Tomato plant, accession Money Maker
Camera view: horizontal (90 deg, fisheye); turntable rotation: 270 degrees
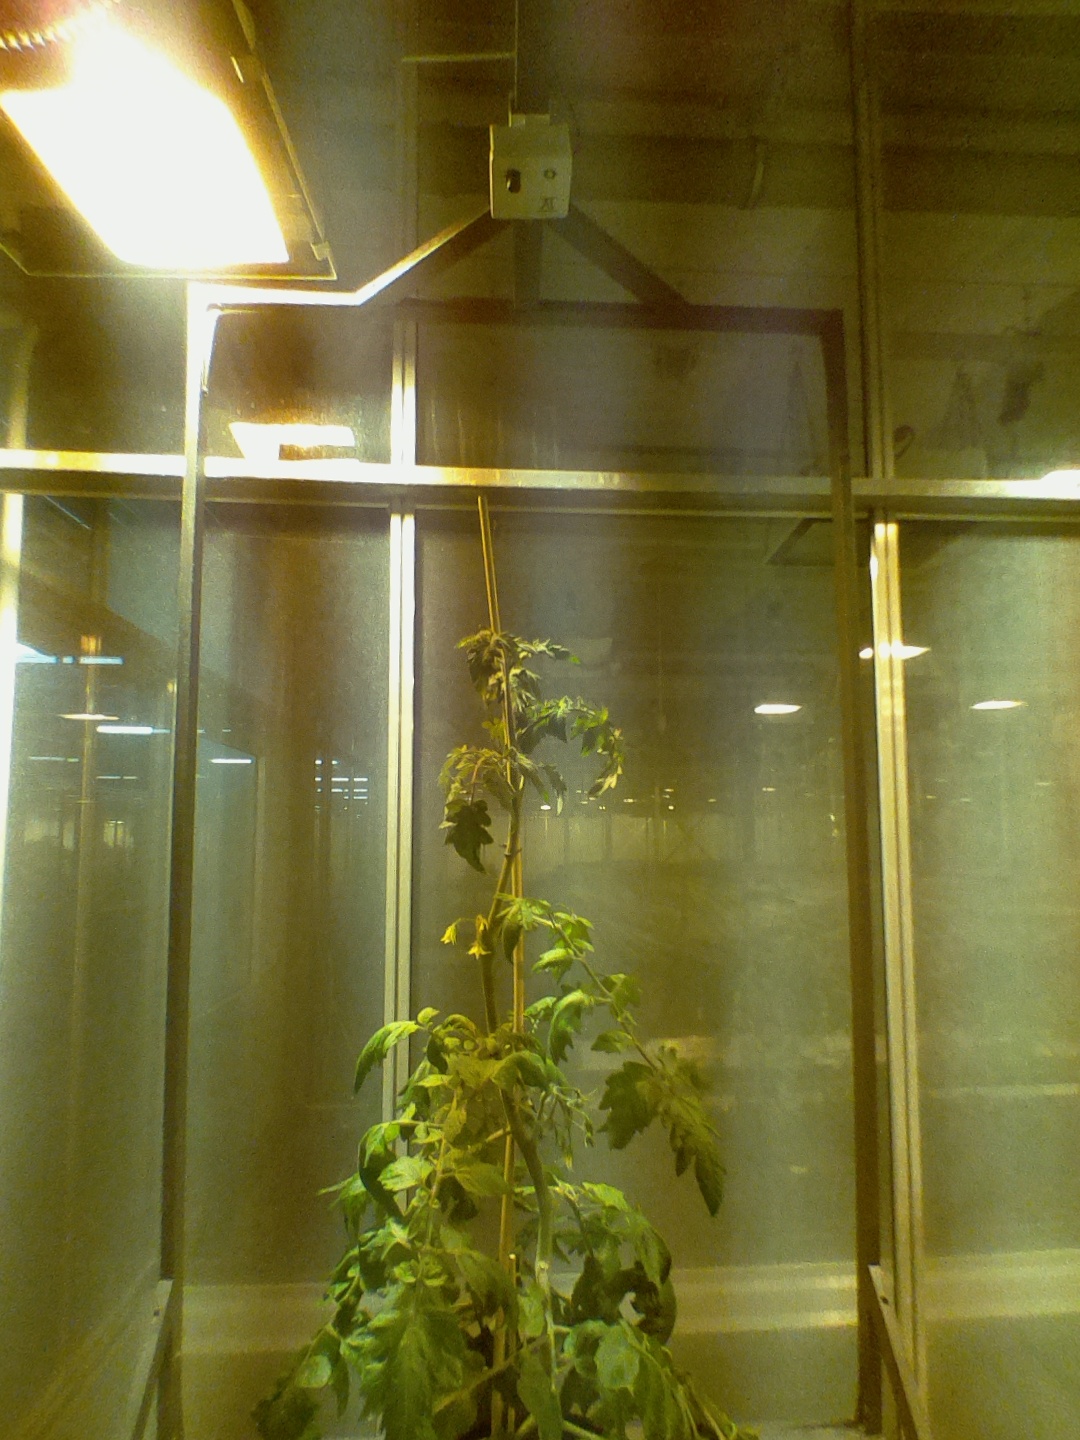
BBCH growth stage 78: 80% -90% of final fruit size